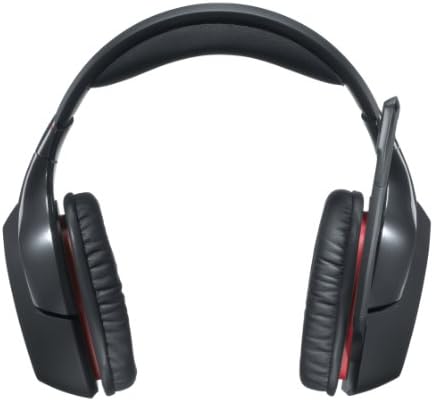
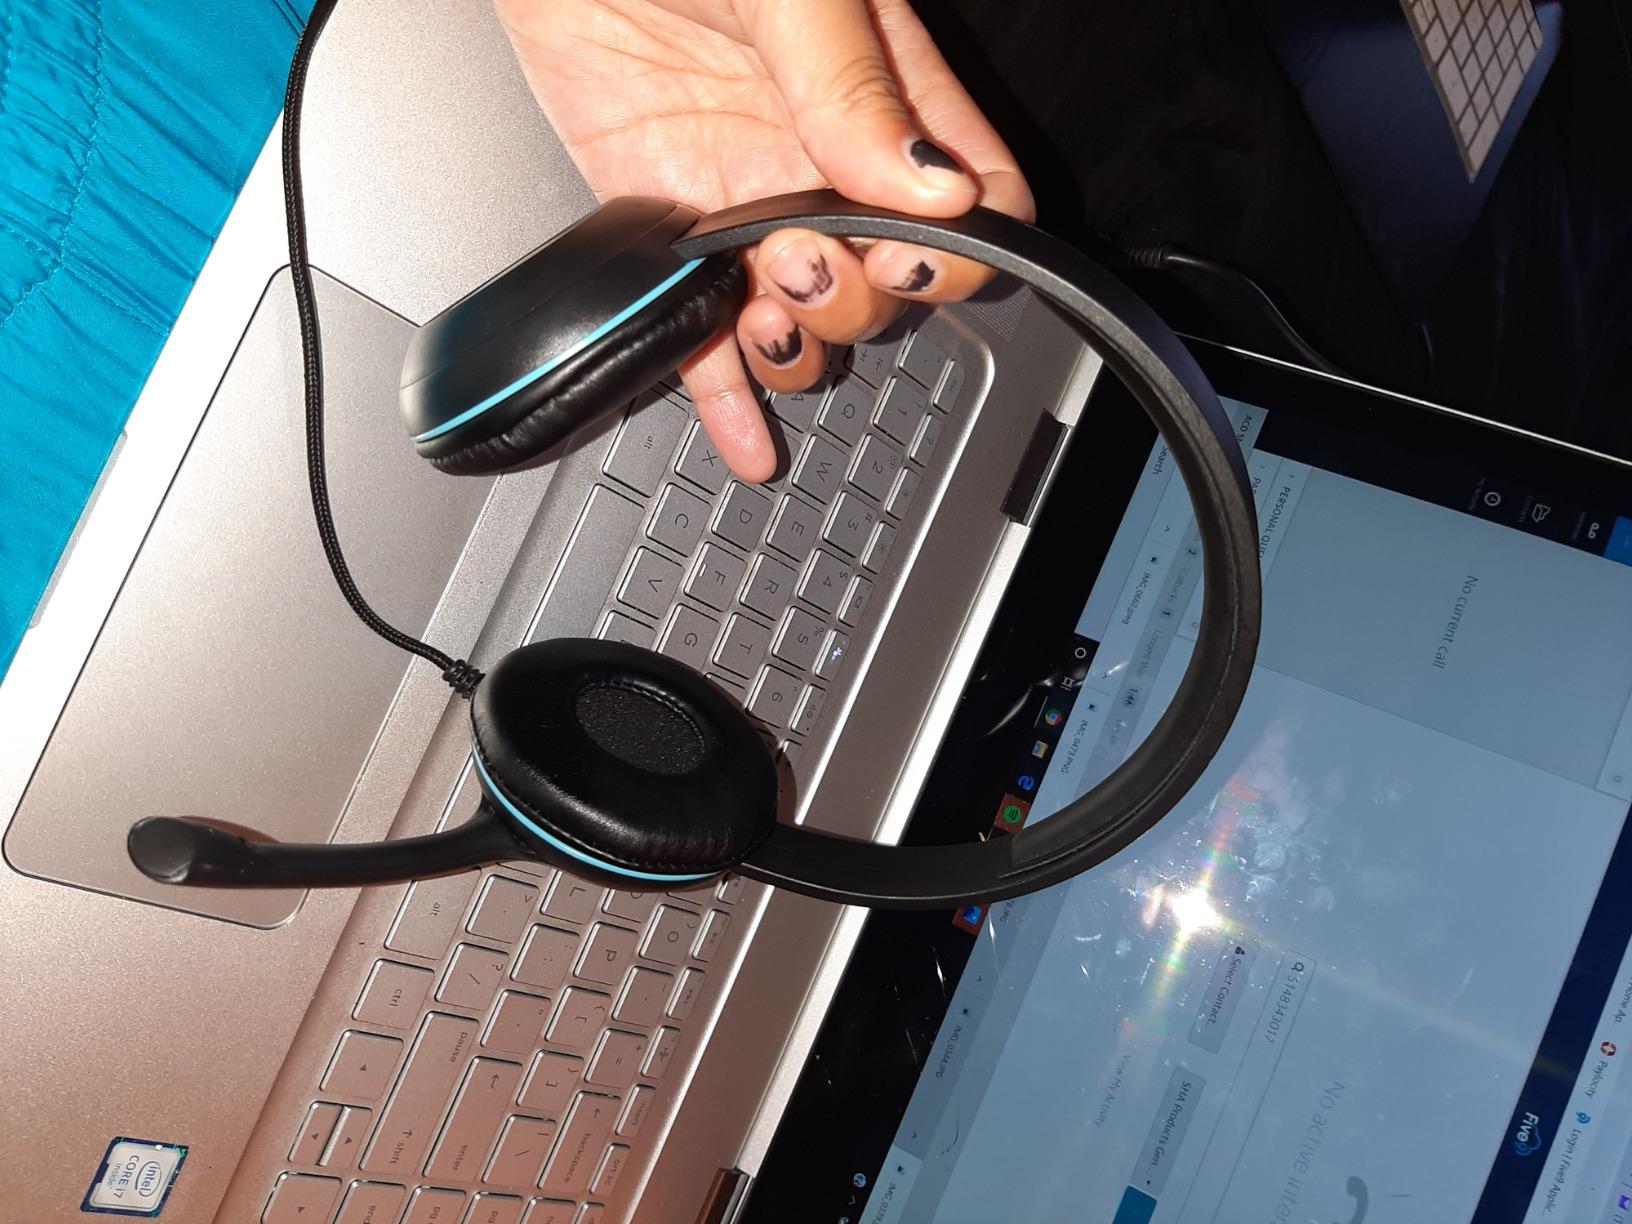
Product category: headphones
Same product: no